Alexander the Great

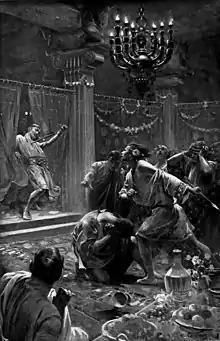
"The Killing of Cleitus", by André Castaigne (1898–1899)

Alexander then chased Darius, first into Media, and then Parthia. The Persian king no longer controlled his own destiny, and was taken prisoner by Bessus, his Bactrian satrap and kinsman. As Alexander approached, Bessus had his men fatally stab the Great King and then declared himself Darius's successor as Artaxerxes V, before retreating into Central Asia to launch a guerrilla campaign against Alexander. Alexander buried Darius's remains next to his Achaemenid predecessors in a regal funeral. He claimed that, while dying, Darius had named him as his successor to the Achaemenid throne. The Achaemenid Empire is normally considered to have fallen with Darius. However, as basic forms of community life and the general structure of government were maintained and resuscitated by Alexander under his own rule, he, in the words of the Iranologist Pierre Briant "may therefore be considered to have acted in many ways as the "last of the Achaemenids"."